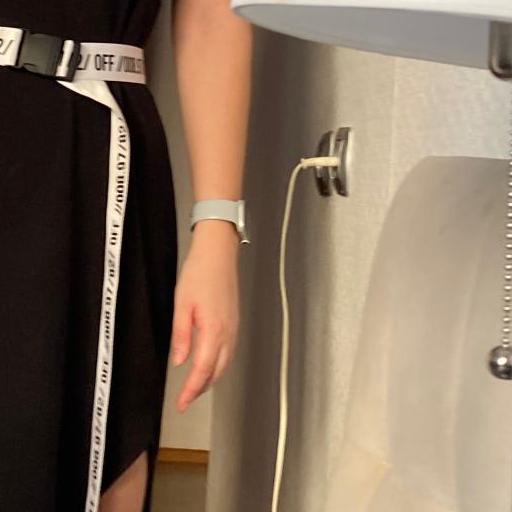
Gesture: no_gesture